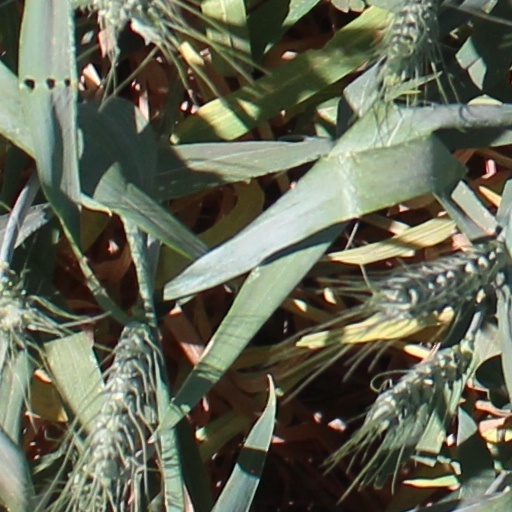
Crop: wheat